Honourable Artillery Company

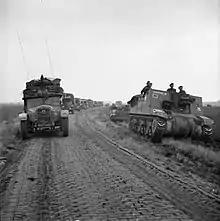
11th Armoured Division vehicles during the advance in Holland, 22 September 1944. On the right is a Sexton self-propelled gun of 13th (HAC) Regiment Royal Horse Artillery.

The 12th (HAC) Regiment RHA took part in the Operation Torch landings and were in action at Thala in February 1943, where they halted a German advance following the Battle of the Kasserine Pass. After re-equipping with Priests, they too moved on to Italy in March 1944 and fought at Monte Cassino.